Abbot-Baker House

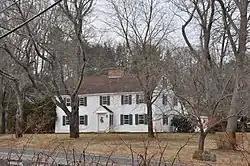

The Abbot-Baker House is a historic house at 5 Argilla Road in Andover, Massachusetts. Estimated to have been built about 1685, it is one of Andover's oldest houses, supposedly built by a third-generation colonist. It was listed on the National Register of Historic Places in 1982.